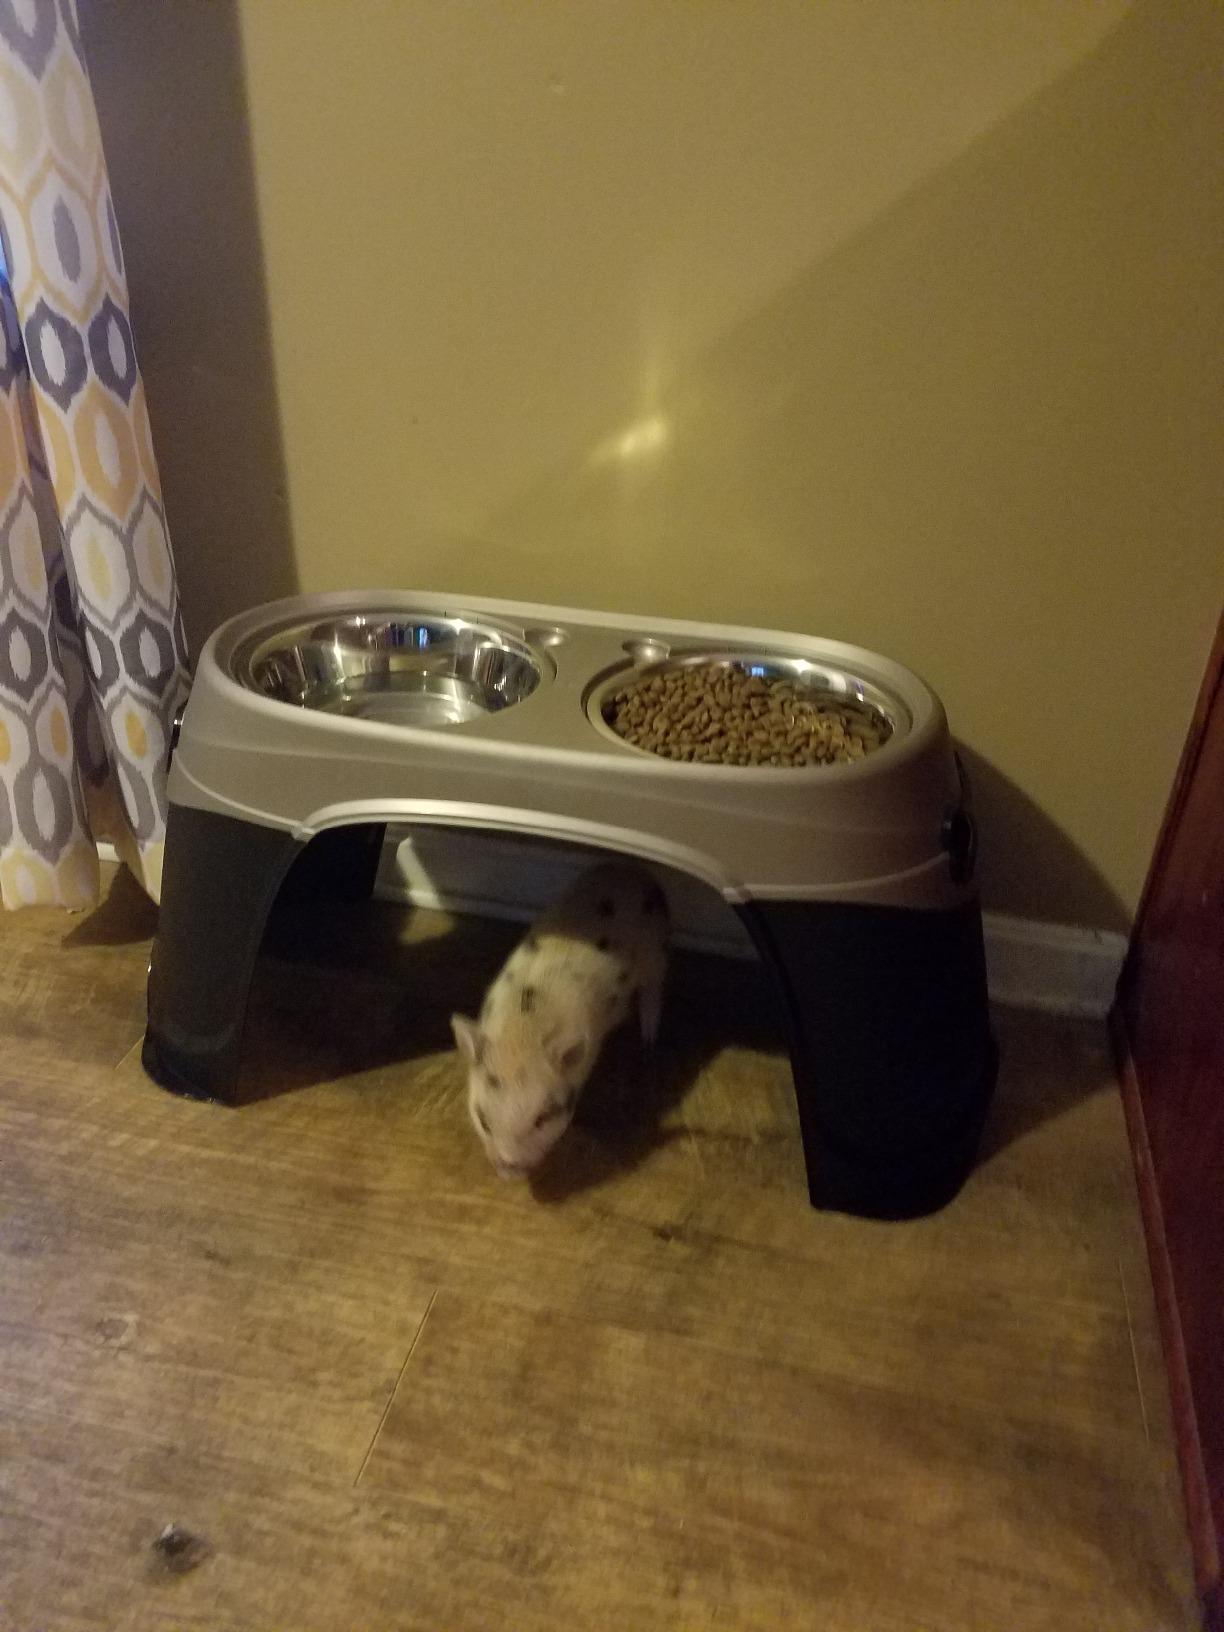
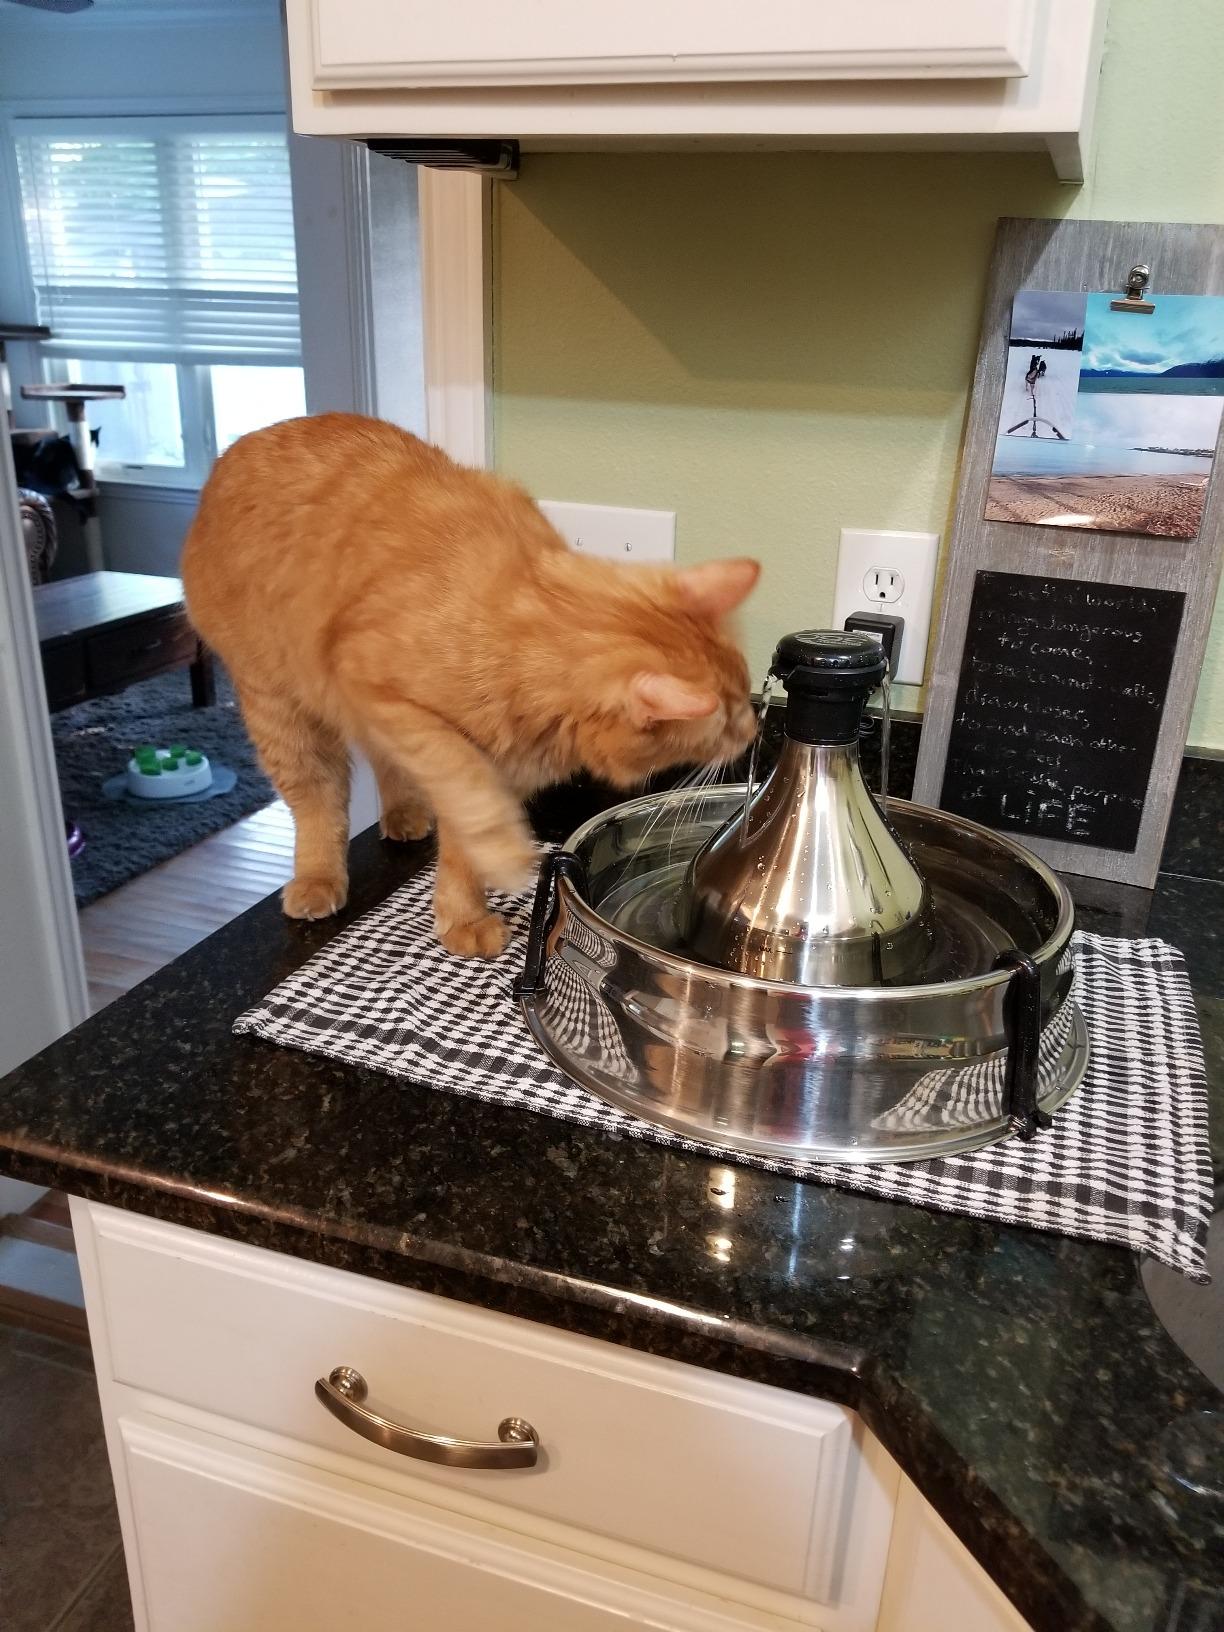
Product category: items_bowl
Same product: no